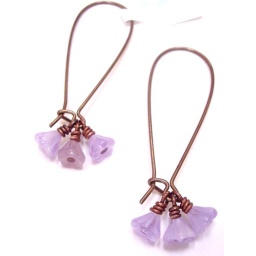
Purple czech glass flowers wrapped in brass and susspended from large kidney shaped hoops. Measures 2.5&amp;quot;. $15.00